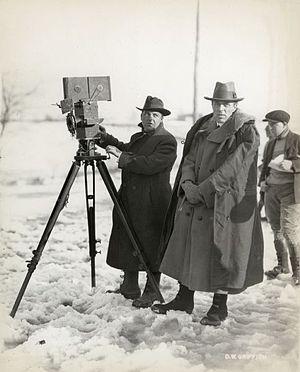
La Pathé Professionnelle est une caméra de cinéma professionnelle fabriquée à Paris à partir de 1910, qui rencontra un succès international jusqu'à la fin des années 1920, malgré l’arrivée sur le marché d’appareils de prise de vues américains plus perfectionnés.